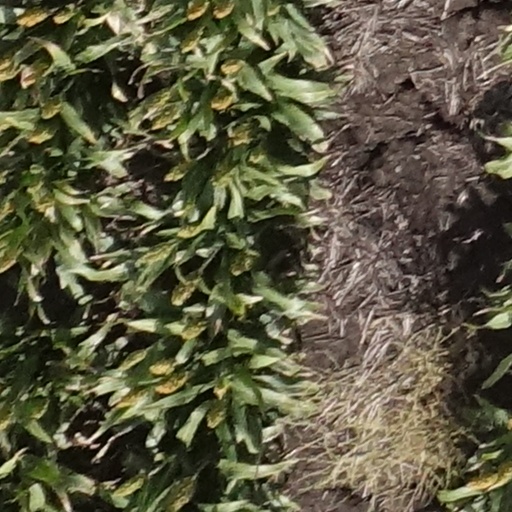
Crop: sorghum